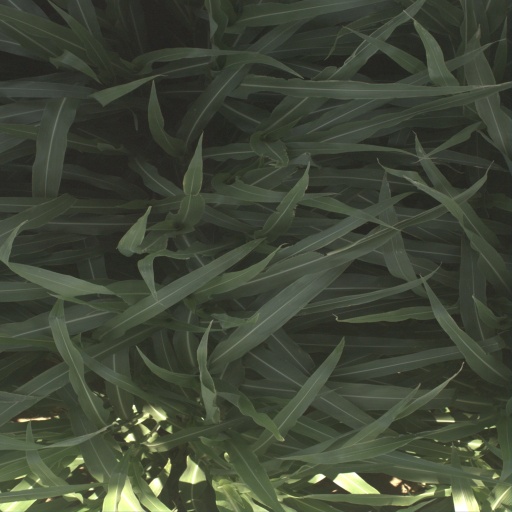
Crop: sorghum